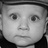
Emotion: surprise